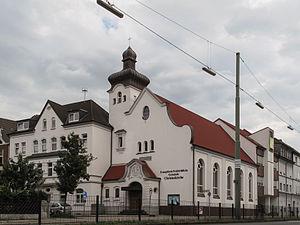
Herne est une ville d'Allemagne dans la région industrielle de la Ruhr en Rhénanie-du-Nord-Westphalie.